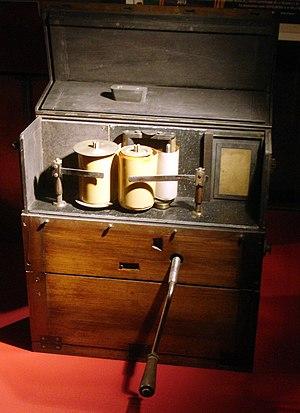
Caméra Biographe à pellicule de 58 mm, inventée par Georges Demenÿ, magasin ouvert (1895). On voit les deux petites bobines devant la fenêtre de prise de vues au bord droit de laquelle se trouve le doigt de la came battante.
Le Biographe de Georges Demenÿ est une caméra de prise de vues animées qui fonctionne à la manière des appareils de la chronophotographie d'Étienne-Jules Marey, auprès de qui Demenÿ a travaillé durant quelques années. Cet appareil permet de prendre une rafale de photographies sur un ruban de nitrate de cellulose, inventé en 1887 par l'Américain John Carbutt, et commercialisé dès 1888 par l'industriel George Eastman sous la forme de feuilles et d'un ruban transparents et souples de 70 mm de large.